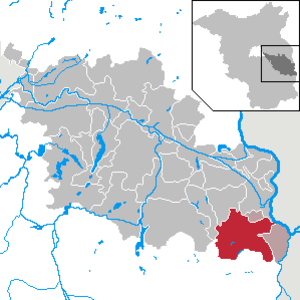
Neuzelle est une commune de l'est de l'Allemagne située dans l’arrondissement d'Oder-Spree, au Brandebourg. Elle est connue pour son abbaye cistercienne et sa brasserie, la Klosterbrauerei Neuzelle GmbH.